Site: brandenburg
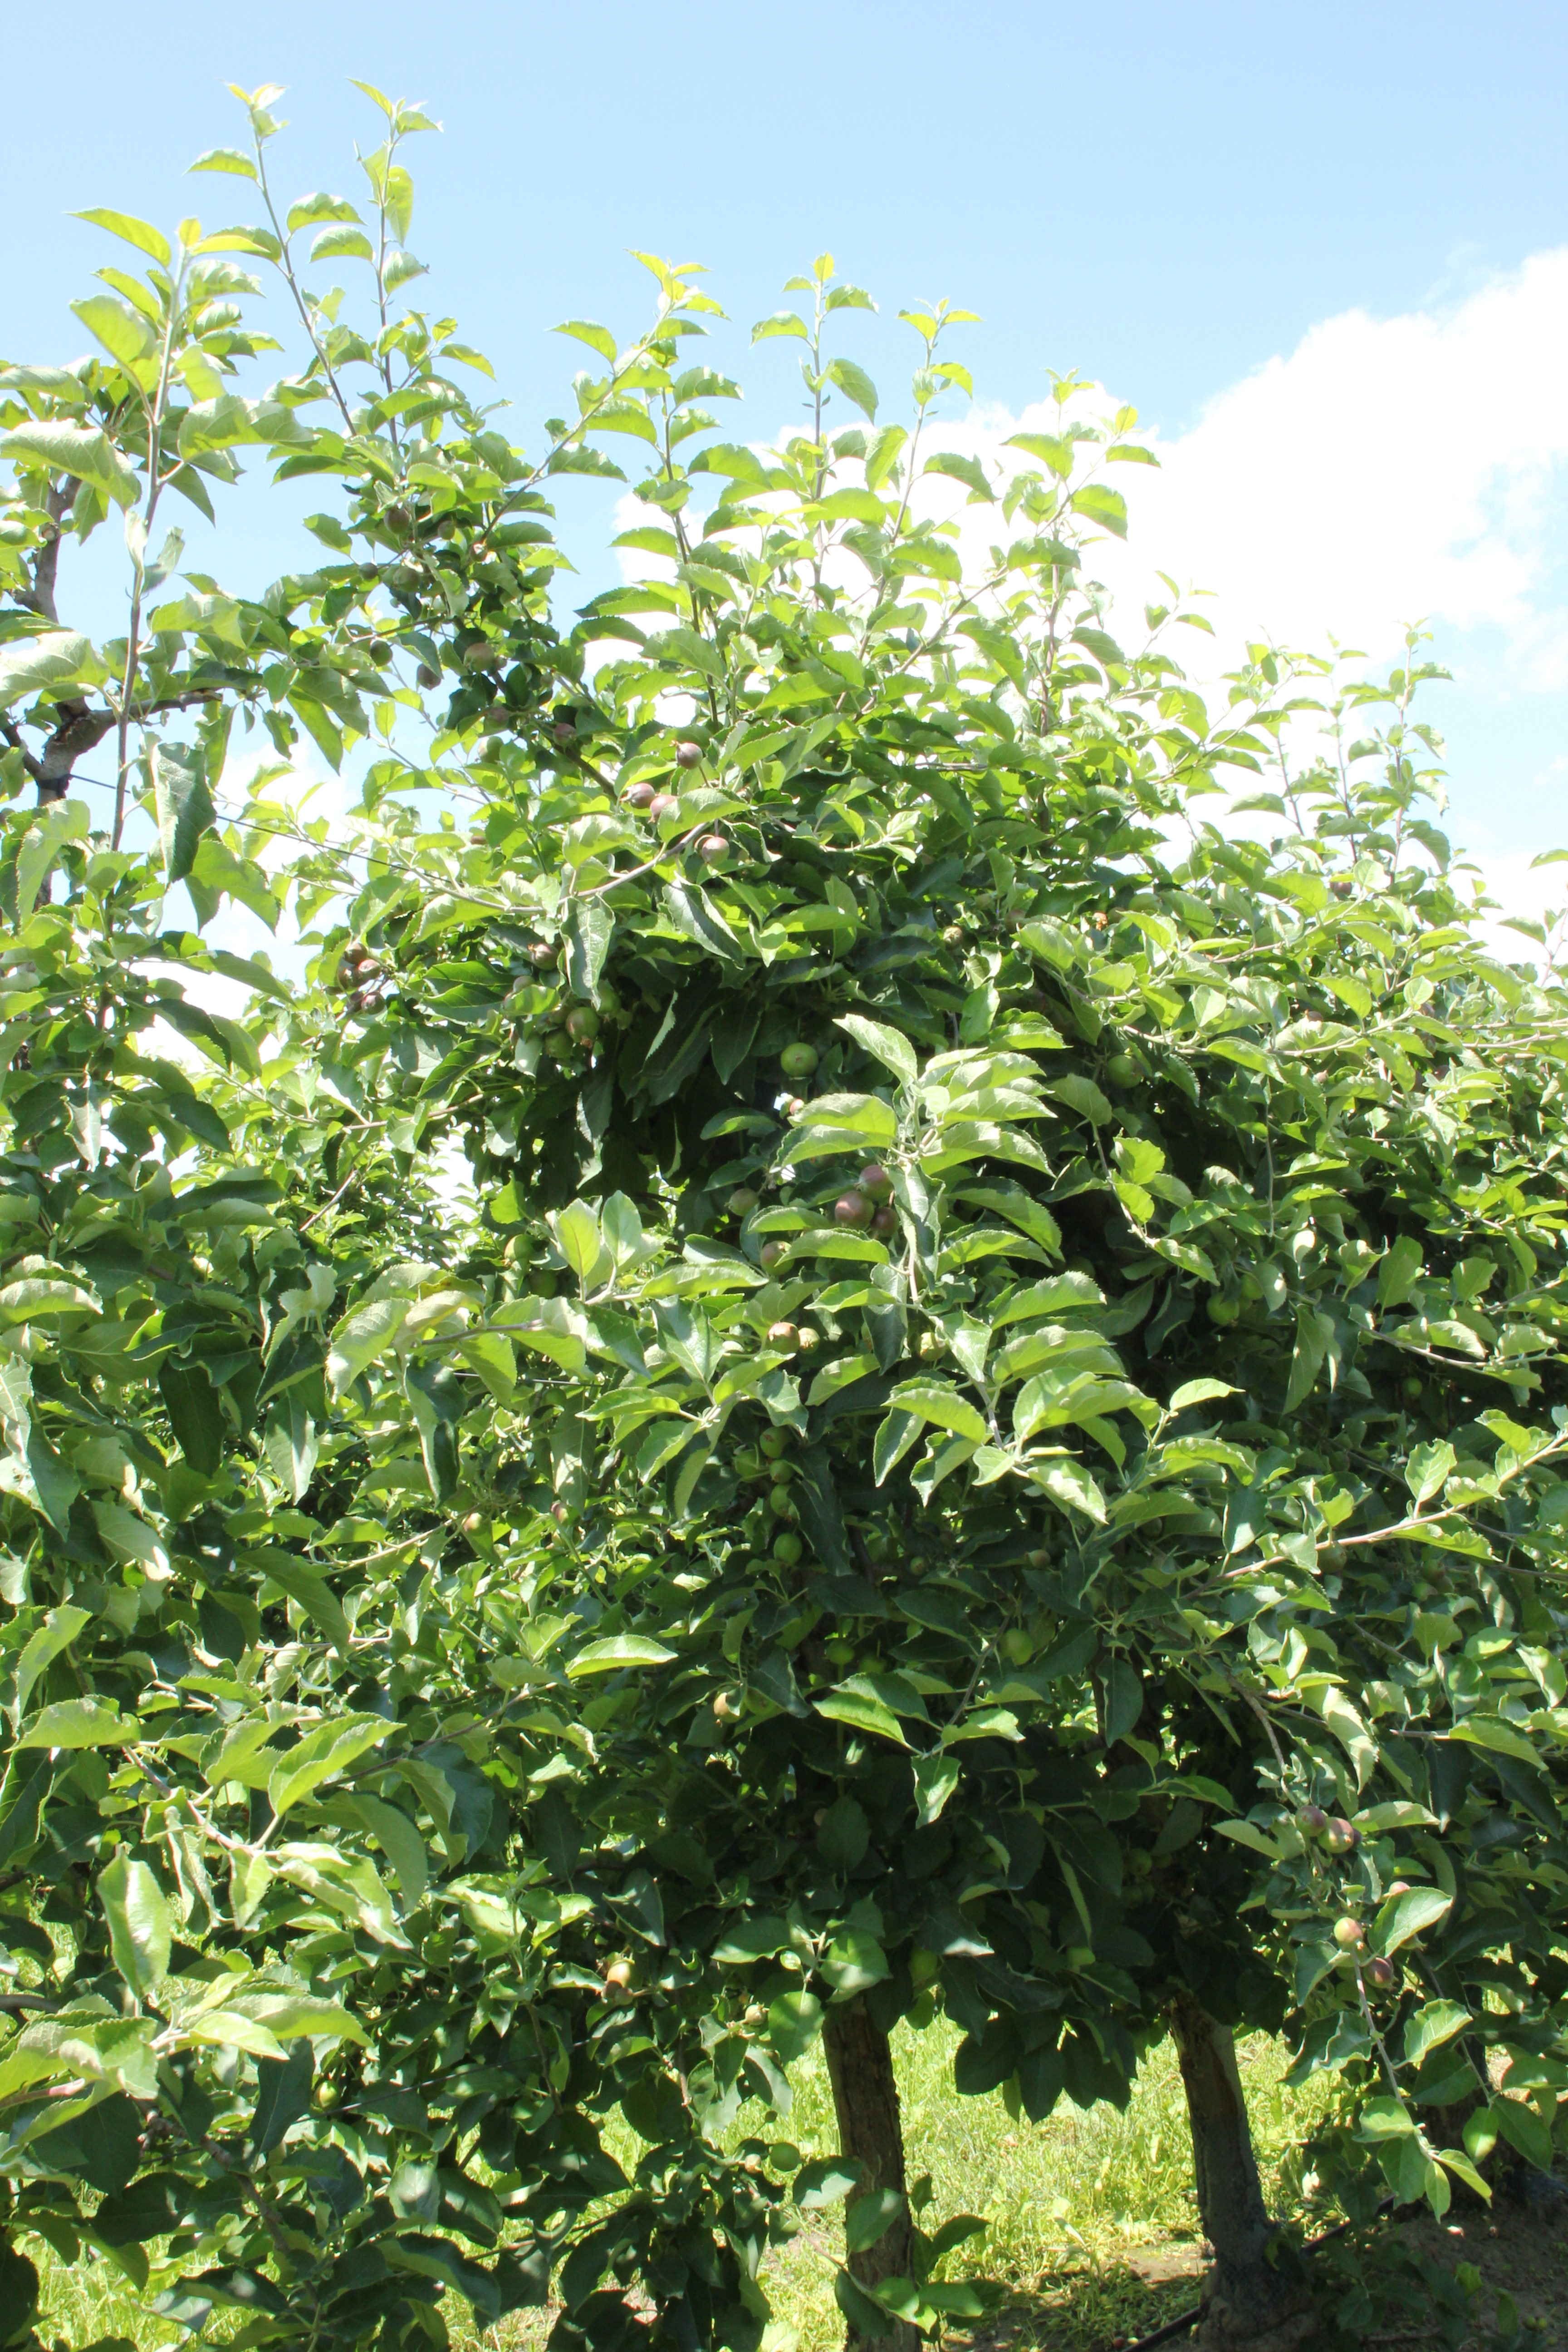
Growth stage (BBCH 73): Development of fruit